Hungarians

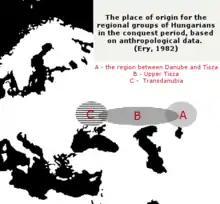
The place of origin for the regional groups of Hungarians in the conquest period, according to Kinga Éry.

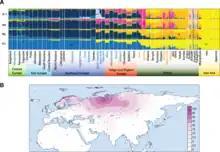
Population structure of Uralic-speaking populations inferred from ADMIXTURE analysis on autosomal SNPs in Eurasian context. Ugric-ancestry is represented by the Khanty and Mansi people.

Modern Hungarians stand out as linguistically isolated in Europe, despite their genetic similarity to the surrounding populations. The population of the Carpathian Basin has the common European gene-pool which formed in the Bronze Age through the admixture of three sources: Western Hunter-Gatherers, who were the first Homo sapiens appearing in Paleolithic Europe, Neolithic farmers originating from Anatolia, and Yamnaya steppe migrants that arrived in the late Neolithic to early Bronze Age. This common European gene pool in the Carpathian Basin, has been overlaid by migration waves originating from the east since the Iron Age. According to genetic studies, the Carpathian Basin was continuously inhabited from at least the Bronze Age. There is a genetic continuity from the Bronze Age, a continuous migration of the Steppe folks from east to the Carpathian Basin. The foundational population of the Carpathian Basin carrying the common European gene pool remained in a significant majority throughout the migratory periods in the Carpathian Basin. During the 9th century BC, smaller groups of pre-Scythians (Cimmerians) of the Mezőcsát culture appeared. The classic Scythian culture spread across the Great Hungarian Plain between the 7th–6th century BC, their genetic data represent the genetic profile of the local European population. The Sarmatians arrived in multiple waves from 50 BC, leaving a significant archaeological heritage behind, the examined Sarmatian individuals genetically also belong to the genetic legacy of the local European population. Various groups of Asian origin settled in the Carpathian Basin, such as Huns, Avars, Hungarian conquerors, Pechenegs, Jazyg people, and Cumans. The military leadership of the European Huns descended from the Asian Huns (Xiongnus), while the majority of them consisted of subjugated Germanic and Sarmatian populations. The most significant influx of genes from Asia occurred during the Avar period, arriving in multiple waves. The ruling elite of the Avars originated from the Rouran Khaganate in Mongolia, but a significant portion of the masses they brought in consisted of mixed-origin populations that had emerged in the Pontic-Caspian steppe during the Hunnic era. Foundation of the Hungarian state is connected to the Hungarian conquerors, who arrived from the Pontic steppes as a confederation of seven tribes. According to genetic study, the proto-Ugric groups were part of the Scytho-Siberian societies in the late Bronze Age to early Iron Age steppe-forest zone in the northern Kazakhstan region, near of the Mezhovskaya culture territory. The ancestors of the Hungarian conquerors lived in the steppe zone during the Bronze Age together with the Mansis. During the Iron Age, the Mansis migrated northward, while the ancestor of Hungarian conquerors remained at the steppe-forest zone and admixed with the Sarmatians. Later the ancestors of the Hungarian conquerors admixed with the Huns, this admixture happened before the arrival of the Huns to the Volga region in 370. The Huns integrated local tribes east of the Urals, among them Sarmatians and the ancestors of the Hungarian conquerors. The Hungarians arrived in the frame of a strong centralized steppe-empire under the leadership of Grand Prince Álmos and his son Árpád, they became founders of the Árpád dynasty, the Hungarian ruling dynasty and the Hungarian state. The Árpád dynasty claimed to be a direct descendant of the great Hun leader Attila. The elite of the conquering Hungarians established the Hungarian state, genetic studies revealed, the conqueror elite in both sexes has approximately 30% Eastern Eurasian components, while the commoner population appears to have carried the overlaid local European gene pool from previous eastern immigrations. In medieval Hungary, a legend developed based on foreign and Hungarian medieval chronicles that the Hungarians, and the Székely ethnic group in particular, are descended from the Huns. The basic premise of the Hungarian medieval chronicle tradition was that the Huns, i.e. the Hungarians coming out twice from Scythia, the guiding principle was the Hun-Hungarian continuity. The 20th century mainstream scholarship dismisses a close connection between the Hungarians and Huns. However, the archaeogenetics studies revealed the Hun heritage of the Hungarian conquerors, it was a significant Hun-Hungarian mixing around 300 AD, and the remaining Huns were integrated into the conquering Hungarians. The genomic analyses of the Hungarian royal Árpád family members are in line with the reported conquering Hungarian-Hun origin of the dynasty in harmony with their Y-chromosomal phylogenetic connections. According to the growing archaeological evidence that the Avar population lived through the period of the Hungarian conquest of the Carpathian Basin. The Carpathian Basin was demonstrably not empty when the Hungarian conquerors led by Árpád arrived. The conquering Hungarians mixed to varying degrees on individual level with the Avar population living in the Carpathian Basin, but they had Avar genetic heritage as well. According to Endre Neparáczki, it is no longer possible to narrow down the Hungarian population of the Carpathian Basin only of people of Árpád. Following the devastations caused by the Mongol and Turkish invasions, settlers from other parts of Europe played a significant role in establishing the modern genetic makeup of the Carpathian Basin.